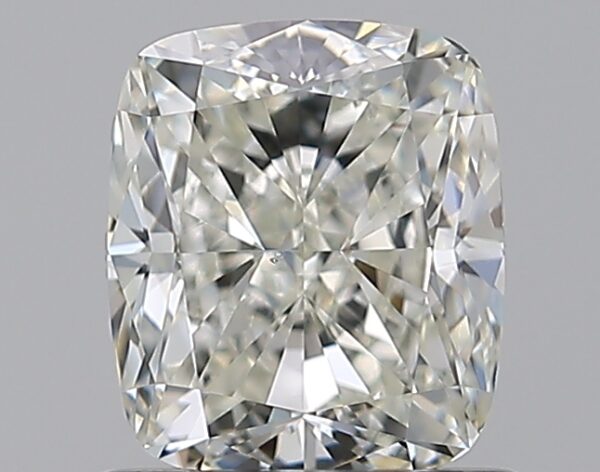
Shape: cushion
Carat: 1
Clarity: VS2
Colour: J
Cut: VG
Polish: EX
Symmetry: VG
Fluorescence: F
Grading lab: GIA
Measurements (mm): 5.93 x 5.09 x 3.65